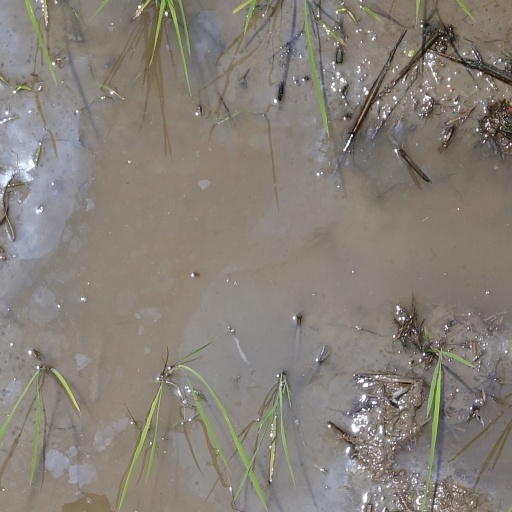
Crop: rice